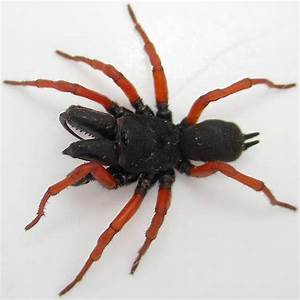
Label: spider